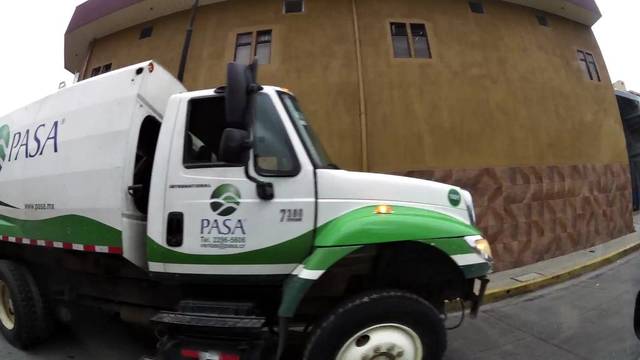
Region: Costa Rica
Coordinates: 9.93, -84.08